Coventry

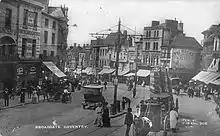
Broadgate, Coventry, in 1917

In the 18th and early 19th centuries, silk ribbon weaving and watch and clock making became Coventry's staple industries. In the 1780s, the silk ribbon weaving industry was estimated to employ around 10,000 weavers in Coventry, and its surrounding towns like Bedworth and Nuneaton. Coventry's growth was aided by the opening of the Coventry Canal in 1769, which gave the city a connection to the growing national canal network. Nevertheless, during the 18th century, Coventry lost its status as the Midlands' most important city to nearby Birmingham, which overtook Coventry in size. During the same period, Coventry became one of the three main British centres of watch and clock manufacture and ranked alongside Prescot, in Lancashire and Clerkenwell in London. By the 1841 census the population was 30,743.